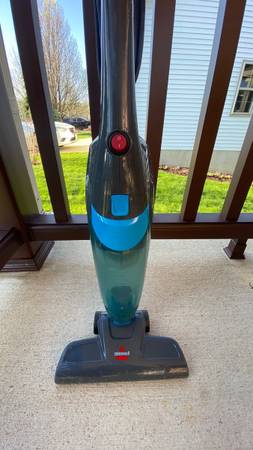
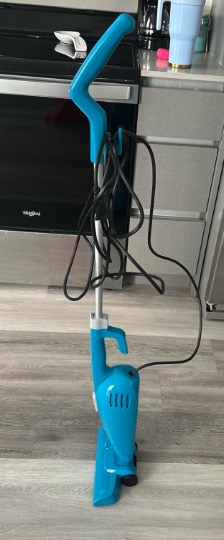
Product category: items_vacuum
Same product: no